Washington Navy Yard

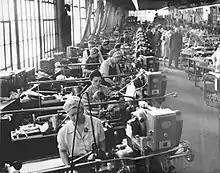
In WWII, the Washington Navy Yard & Naval Gun Factory employed women in large numbers for trade and craft jobs for the first time. This image dated January 1, 1943, shows female lathe operators.

During the American Civil War (1861–1865), the Union Navy hired about two dozen women as seamstresses in the Ordnance Department, Laboratory Division. The department produced naval shells and gunpowder. The women sewed canvas bags that were used to charge ordnance aboard naval vessels. They also sewed signal flags and ensigns for naval vessels. Most of these workers were paid about $1.00 per day. Their work was dangerous, for there was always the risk of a single errant spark igniting nearby gunpowder or pyrotechnics with catastrophic results, such as the tragic huge explosion and fire on 17 June 1864 that killed 21 young women working at the U.S. Army's Washington Arsenal